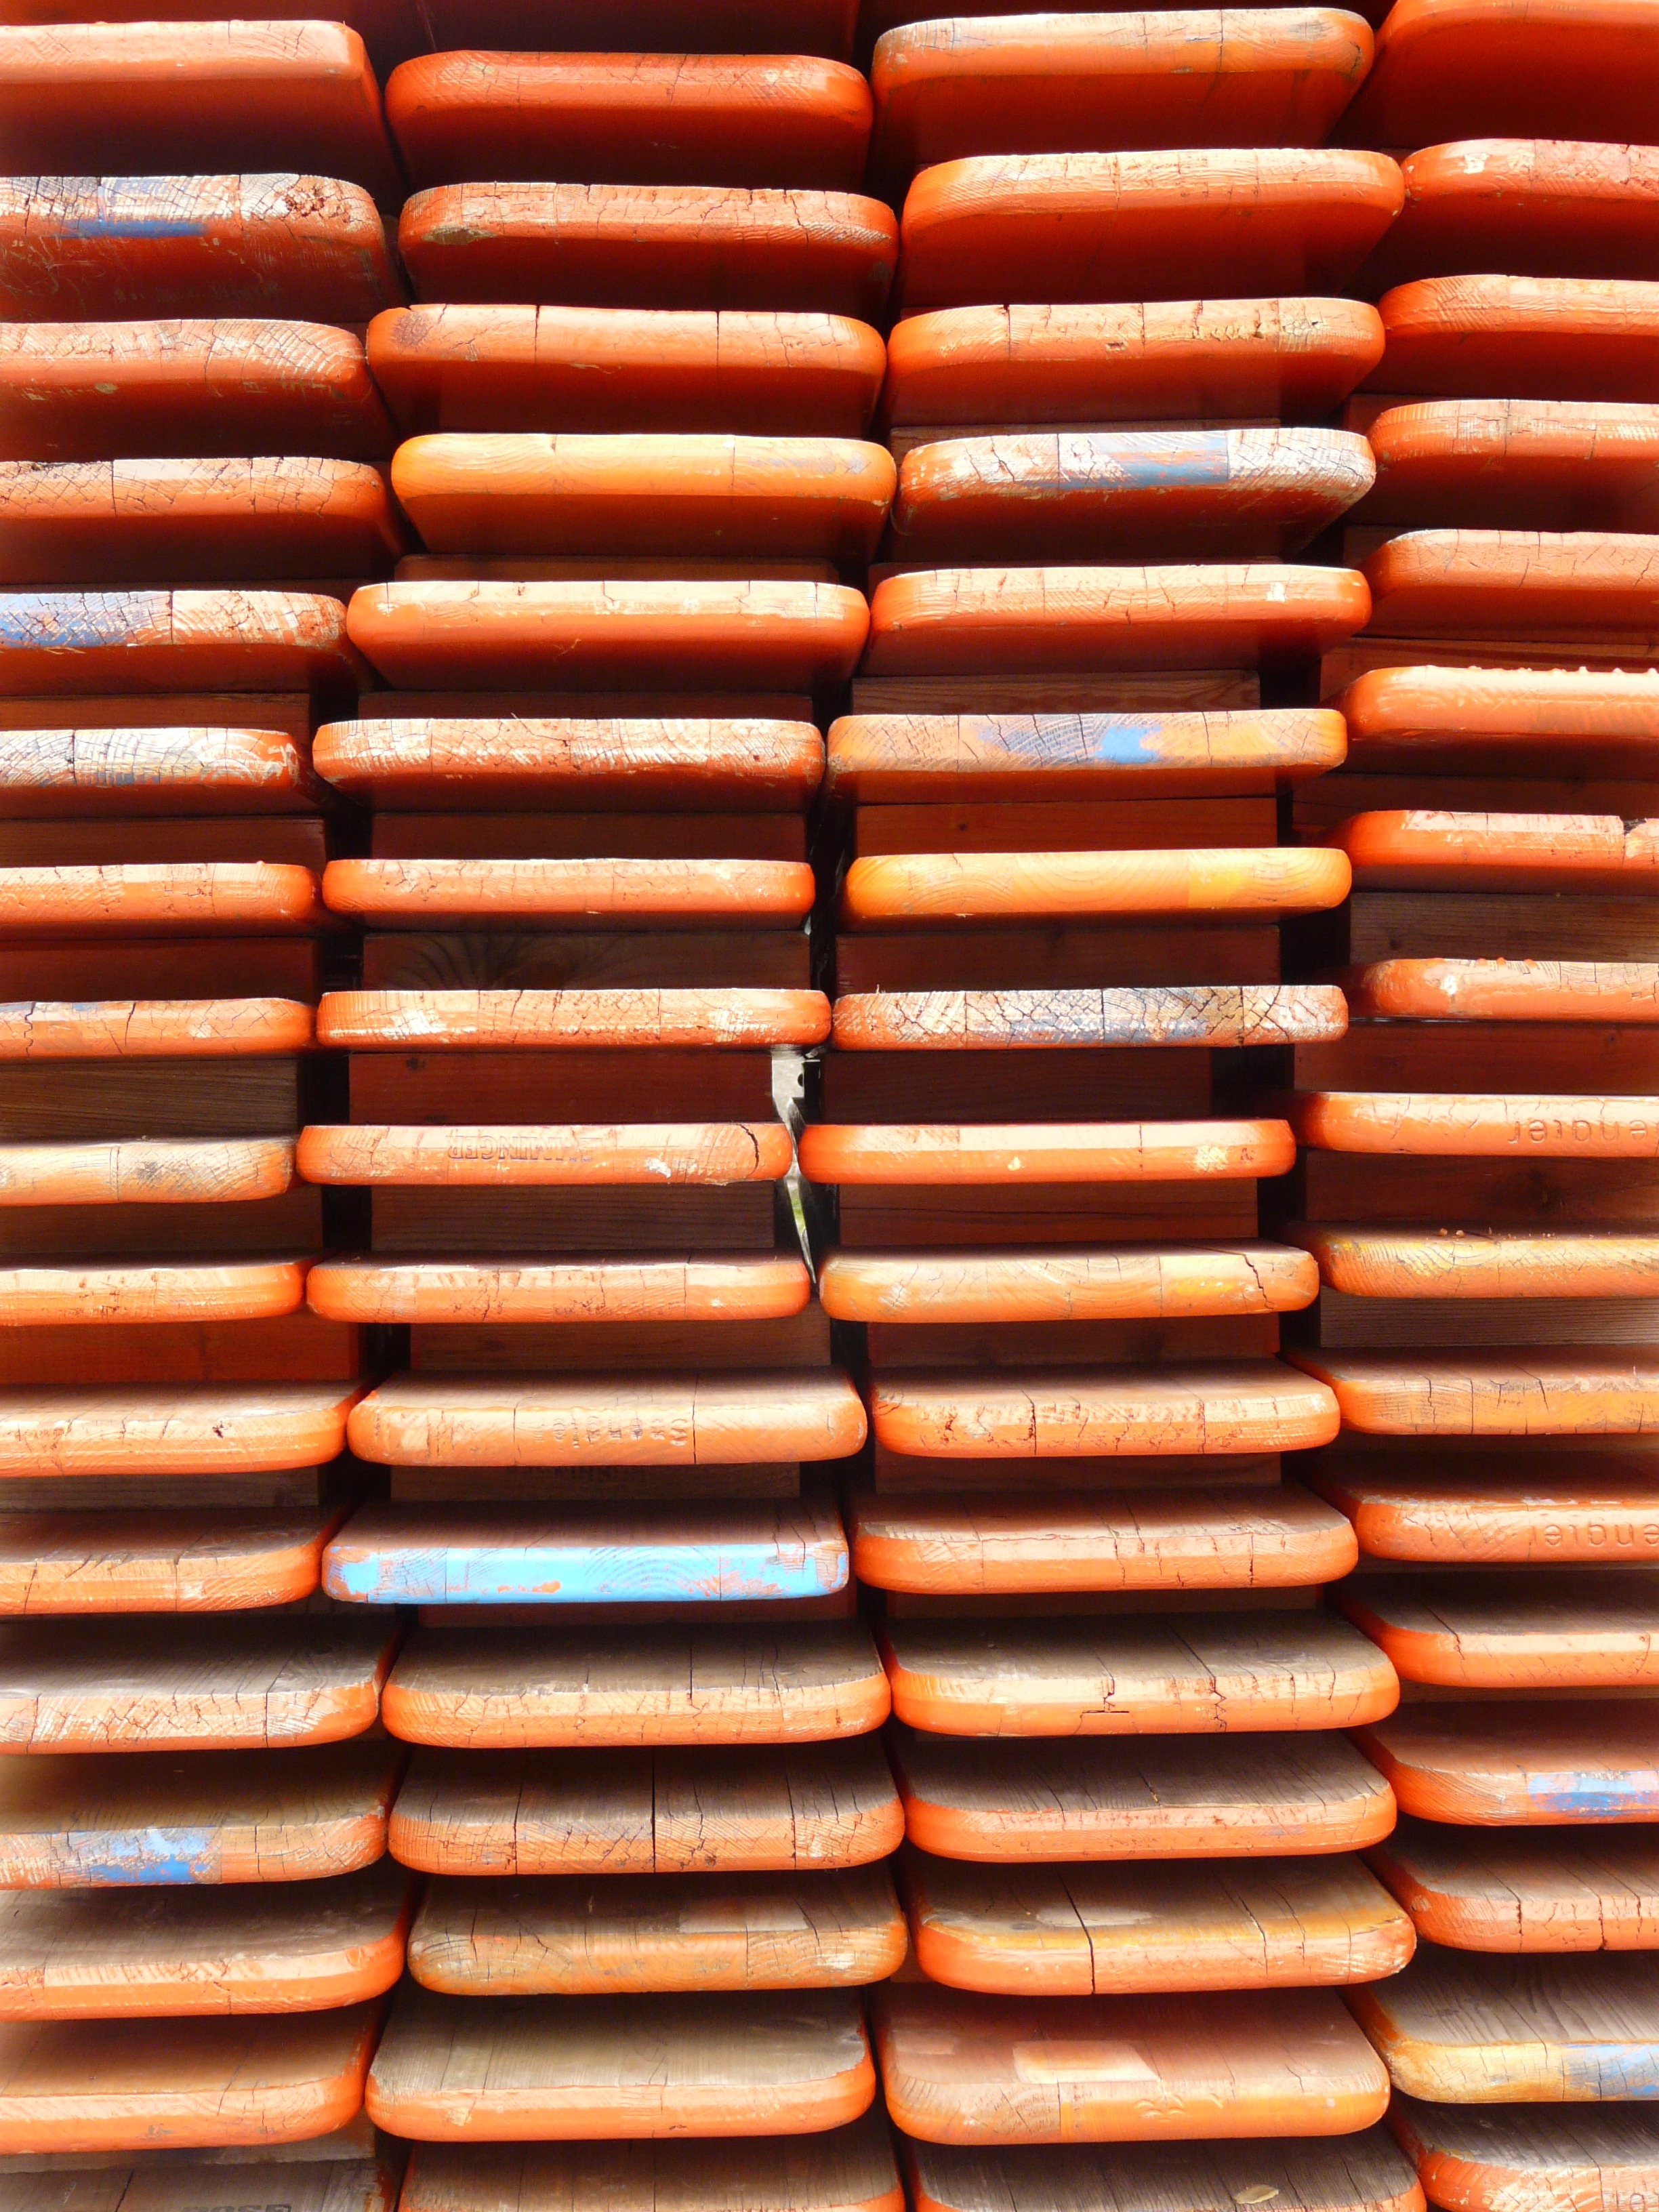
wood, seat, orange, pattern, line, red, metal, brown, stack, brick, material, interior design, sit, art, design, window blind, benches, shape, robust, flooring, dining tables, weatherproof, collapsible, stackable, window covering, window treatment, bierbaenke, biertische, transportable, beer accessories, beer tent sets, beer table sets, marquee accessories, series goods